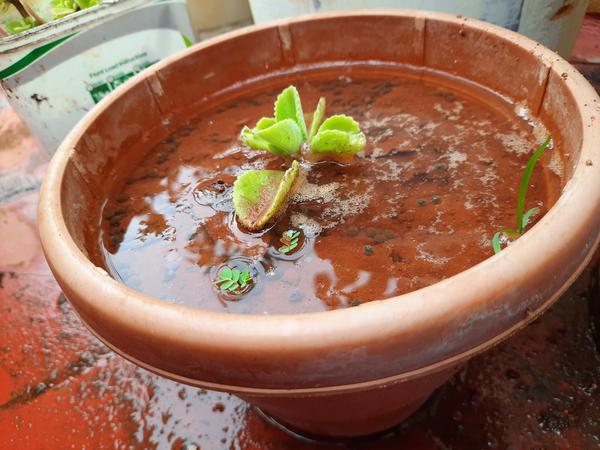
Plant: Doddapatre